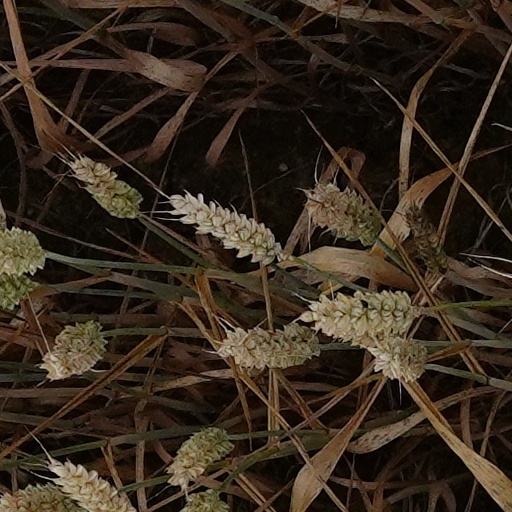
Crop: wheat